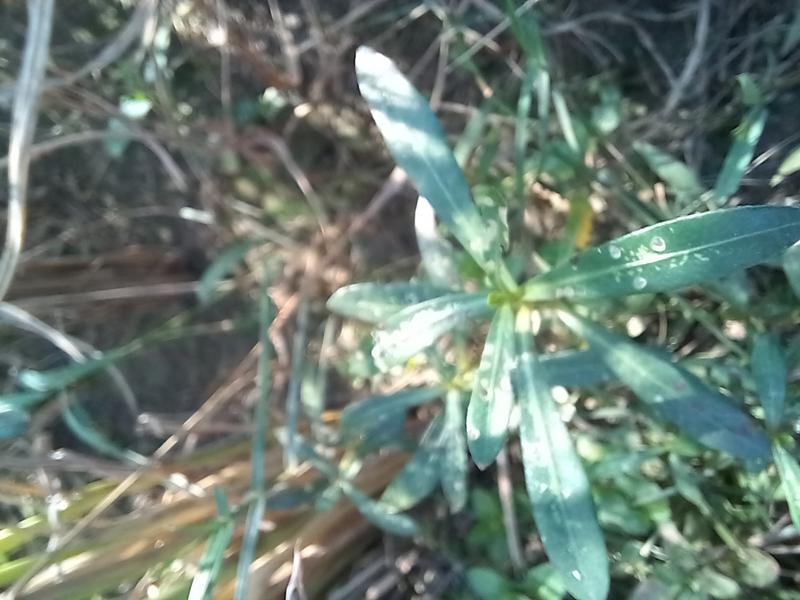
Weed species: Alternanthera philoxeroide